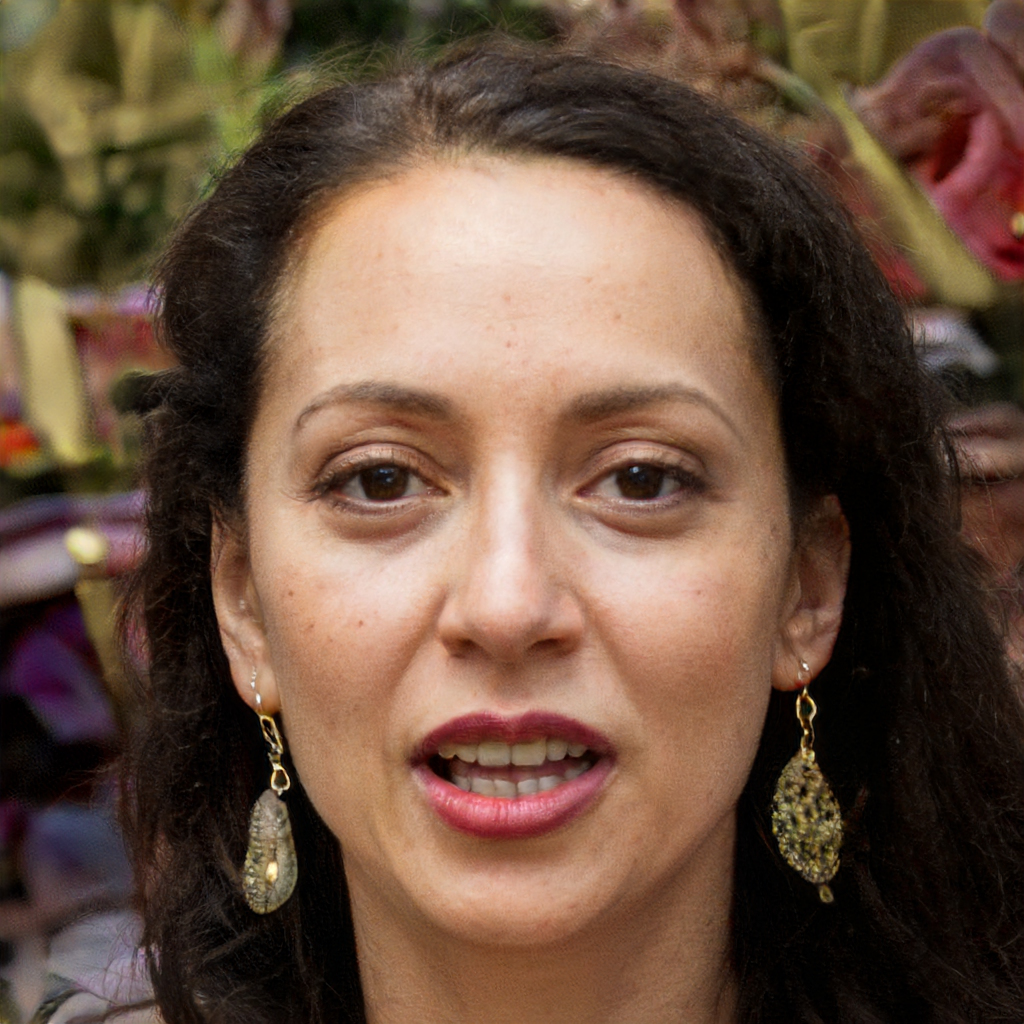
Label: No Watermark